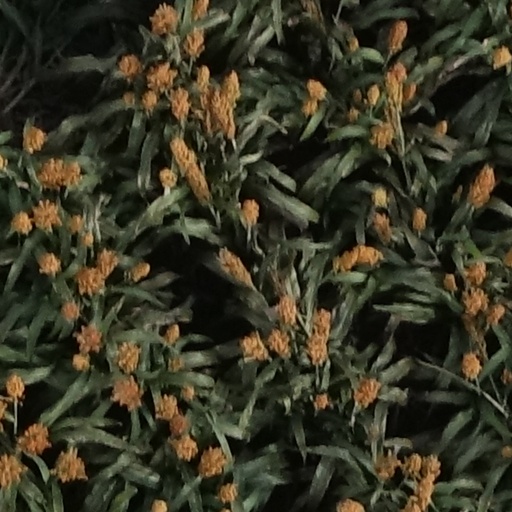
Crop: sorghum